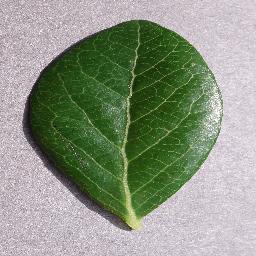
Label: Blueberry___healthy